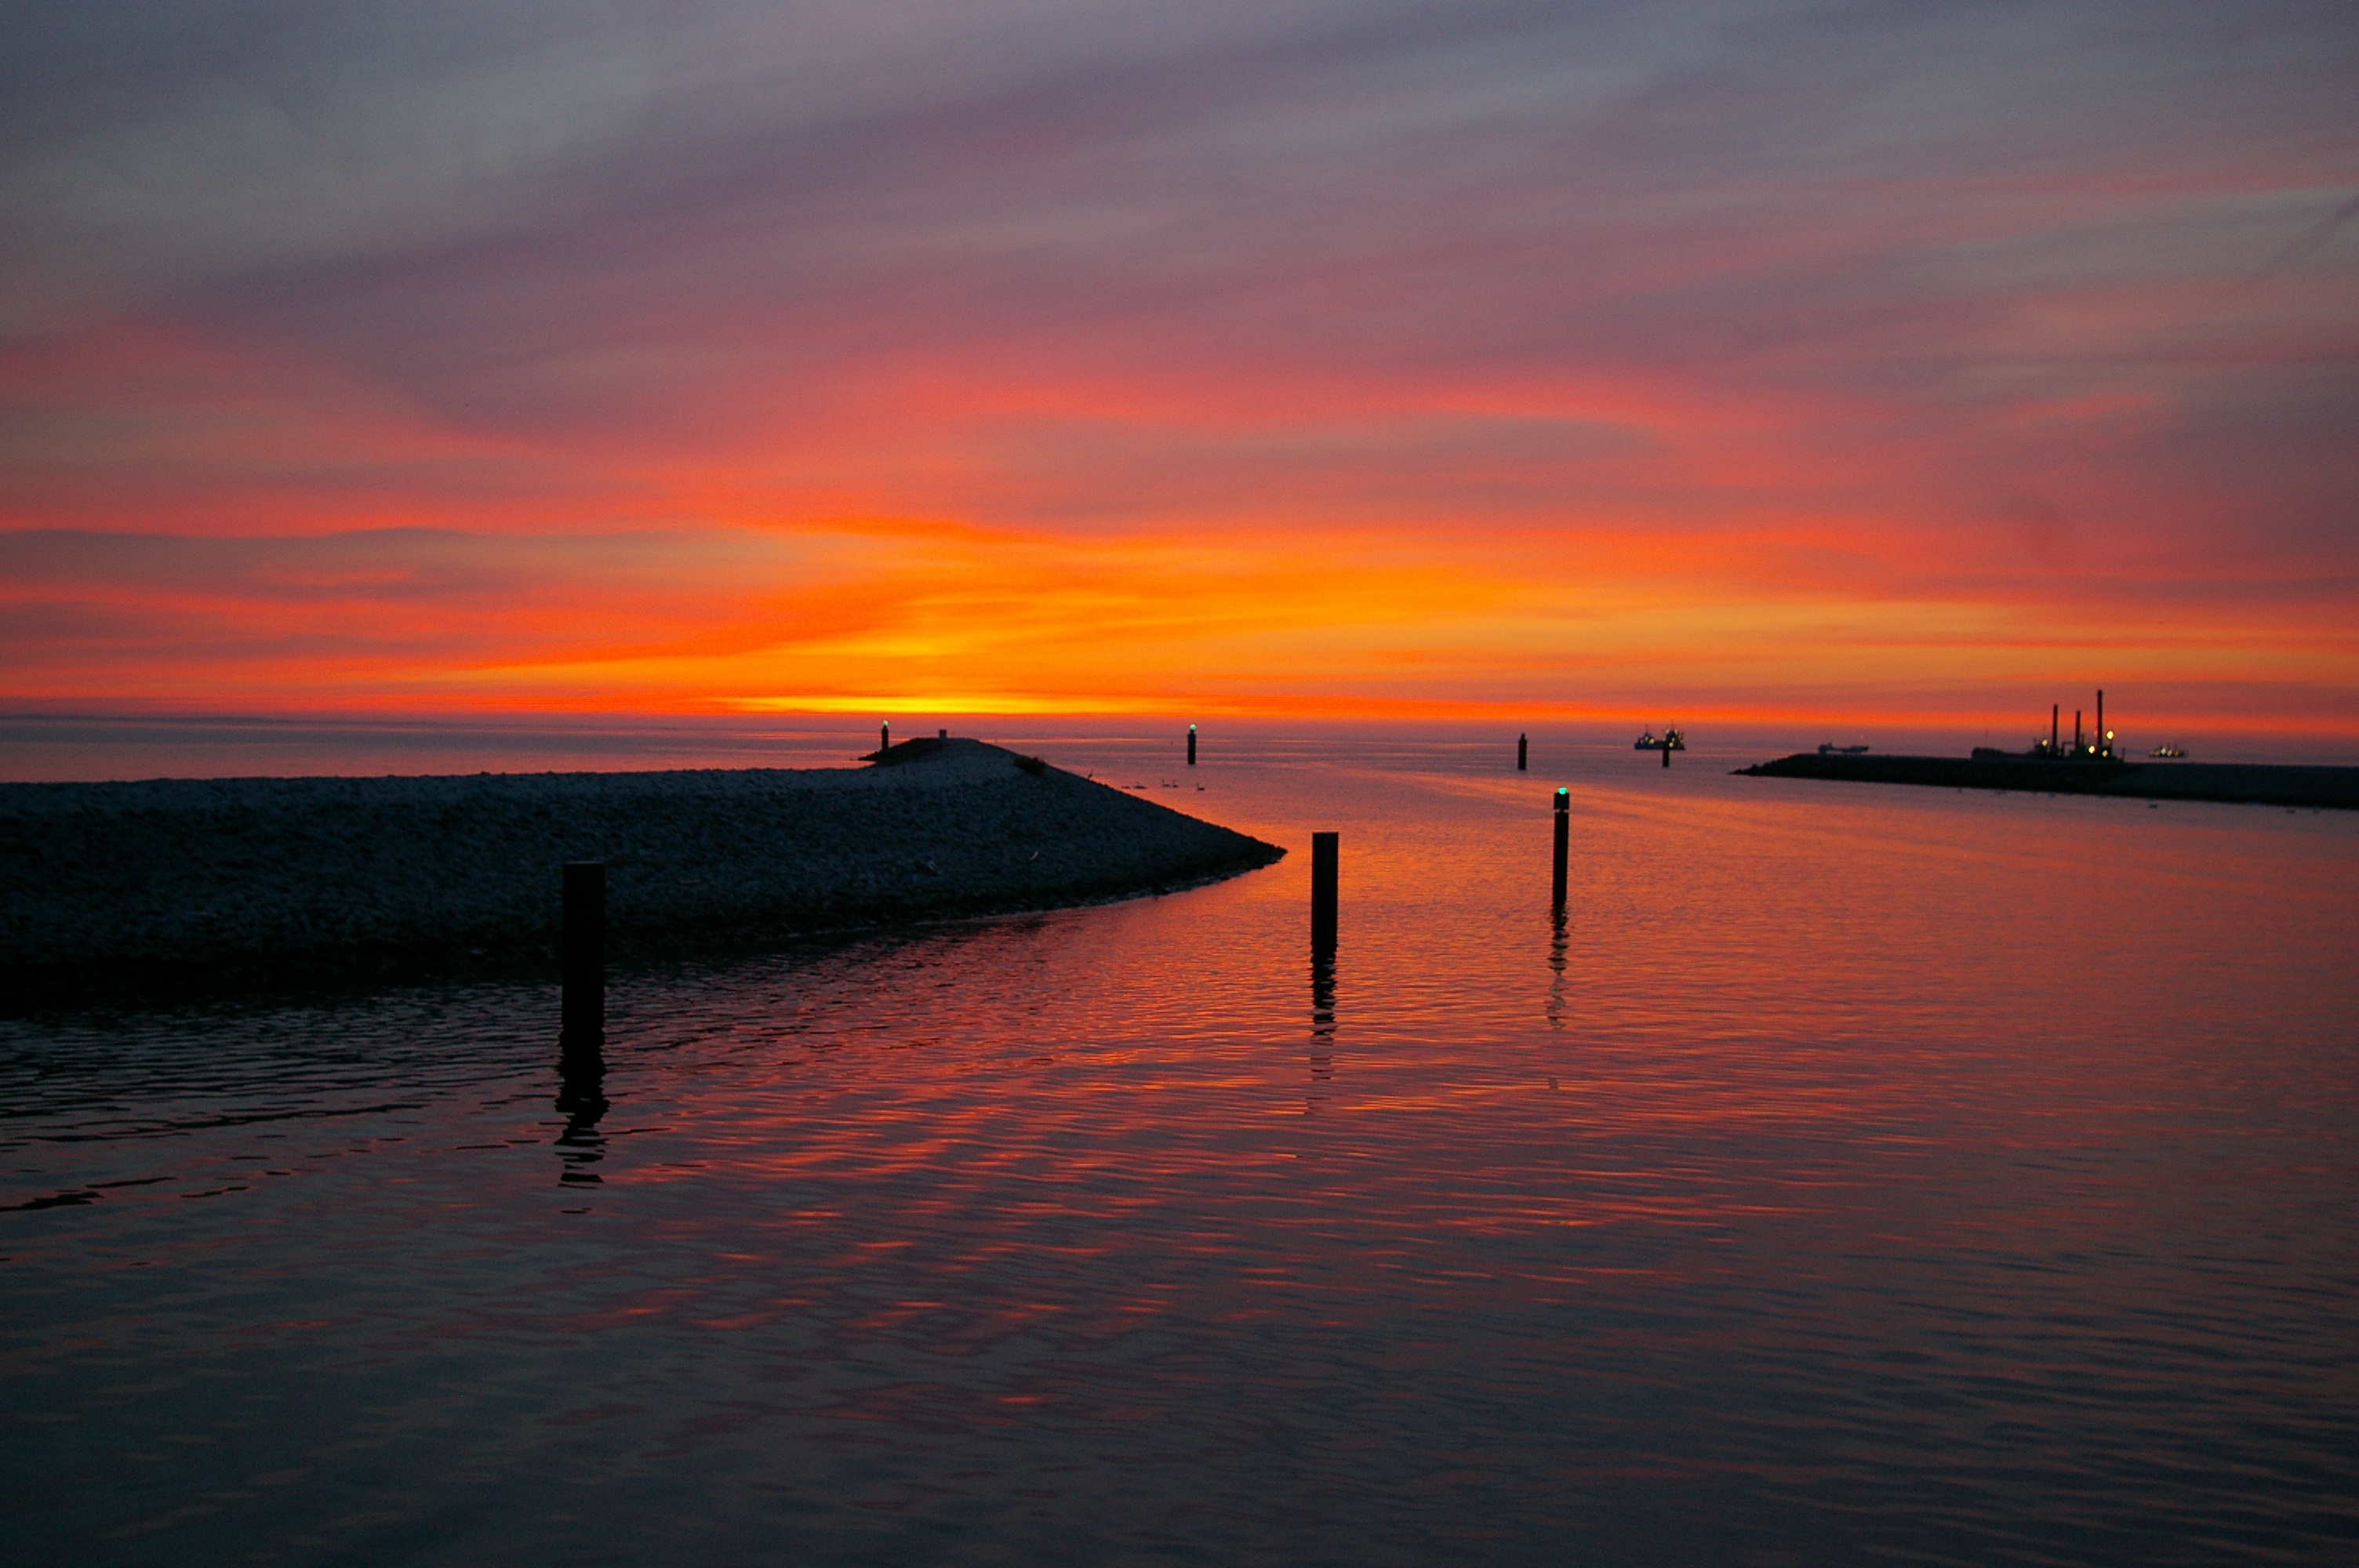
beach, landscape, sea, coast, water, ocean, horizon, light, cloud, sky, sun, sunrise, sunset, sunlight, morning, shore, wave, dawn, atmosphere, summer, travel, dusk, evening, twilight, orange, reflection, color, holiday, bay, romance, romantic, rest, port, lighting, lichtspiel, clouds, background, holidays, sail, bill, mood, evening sun, abendstimmung, atmospheric, baltic sea, afterglow, evening sky, back light, lubmin, wind wave